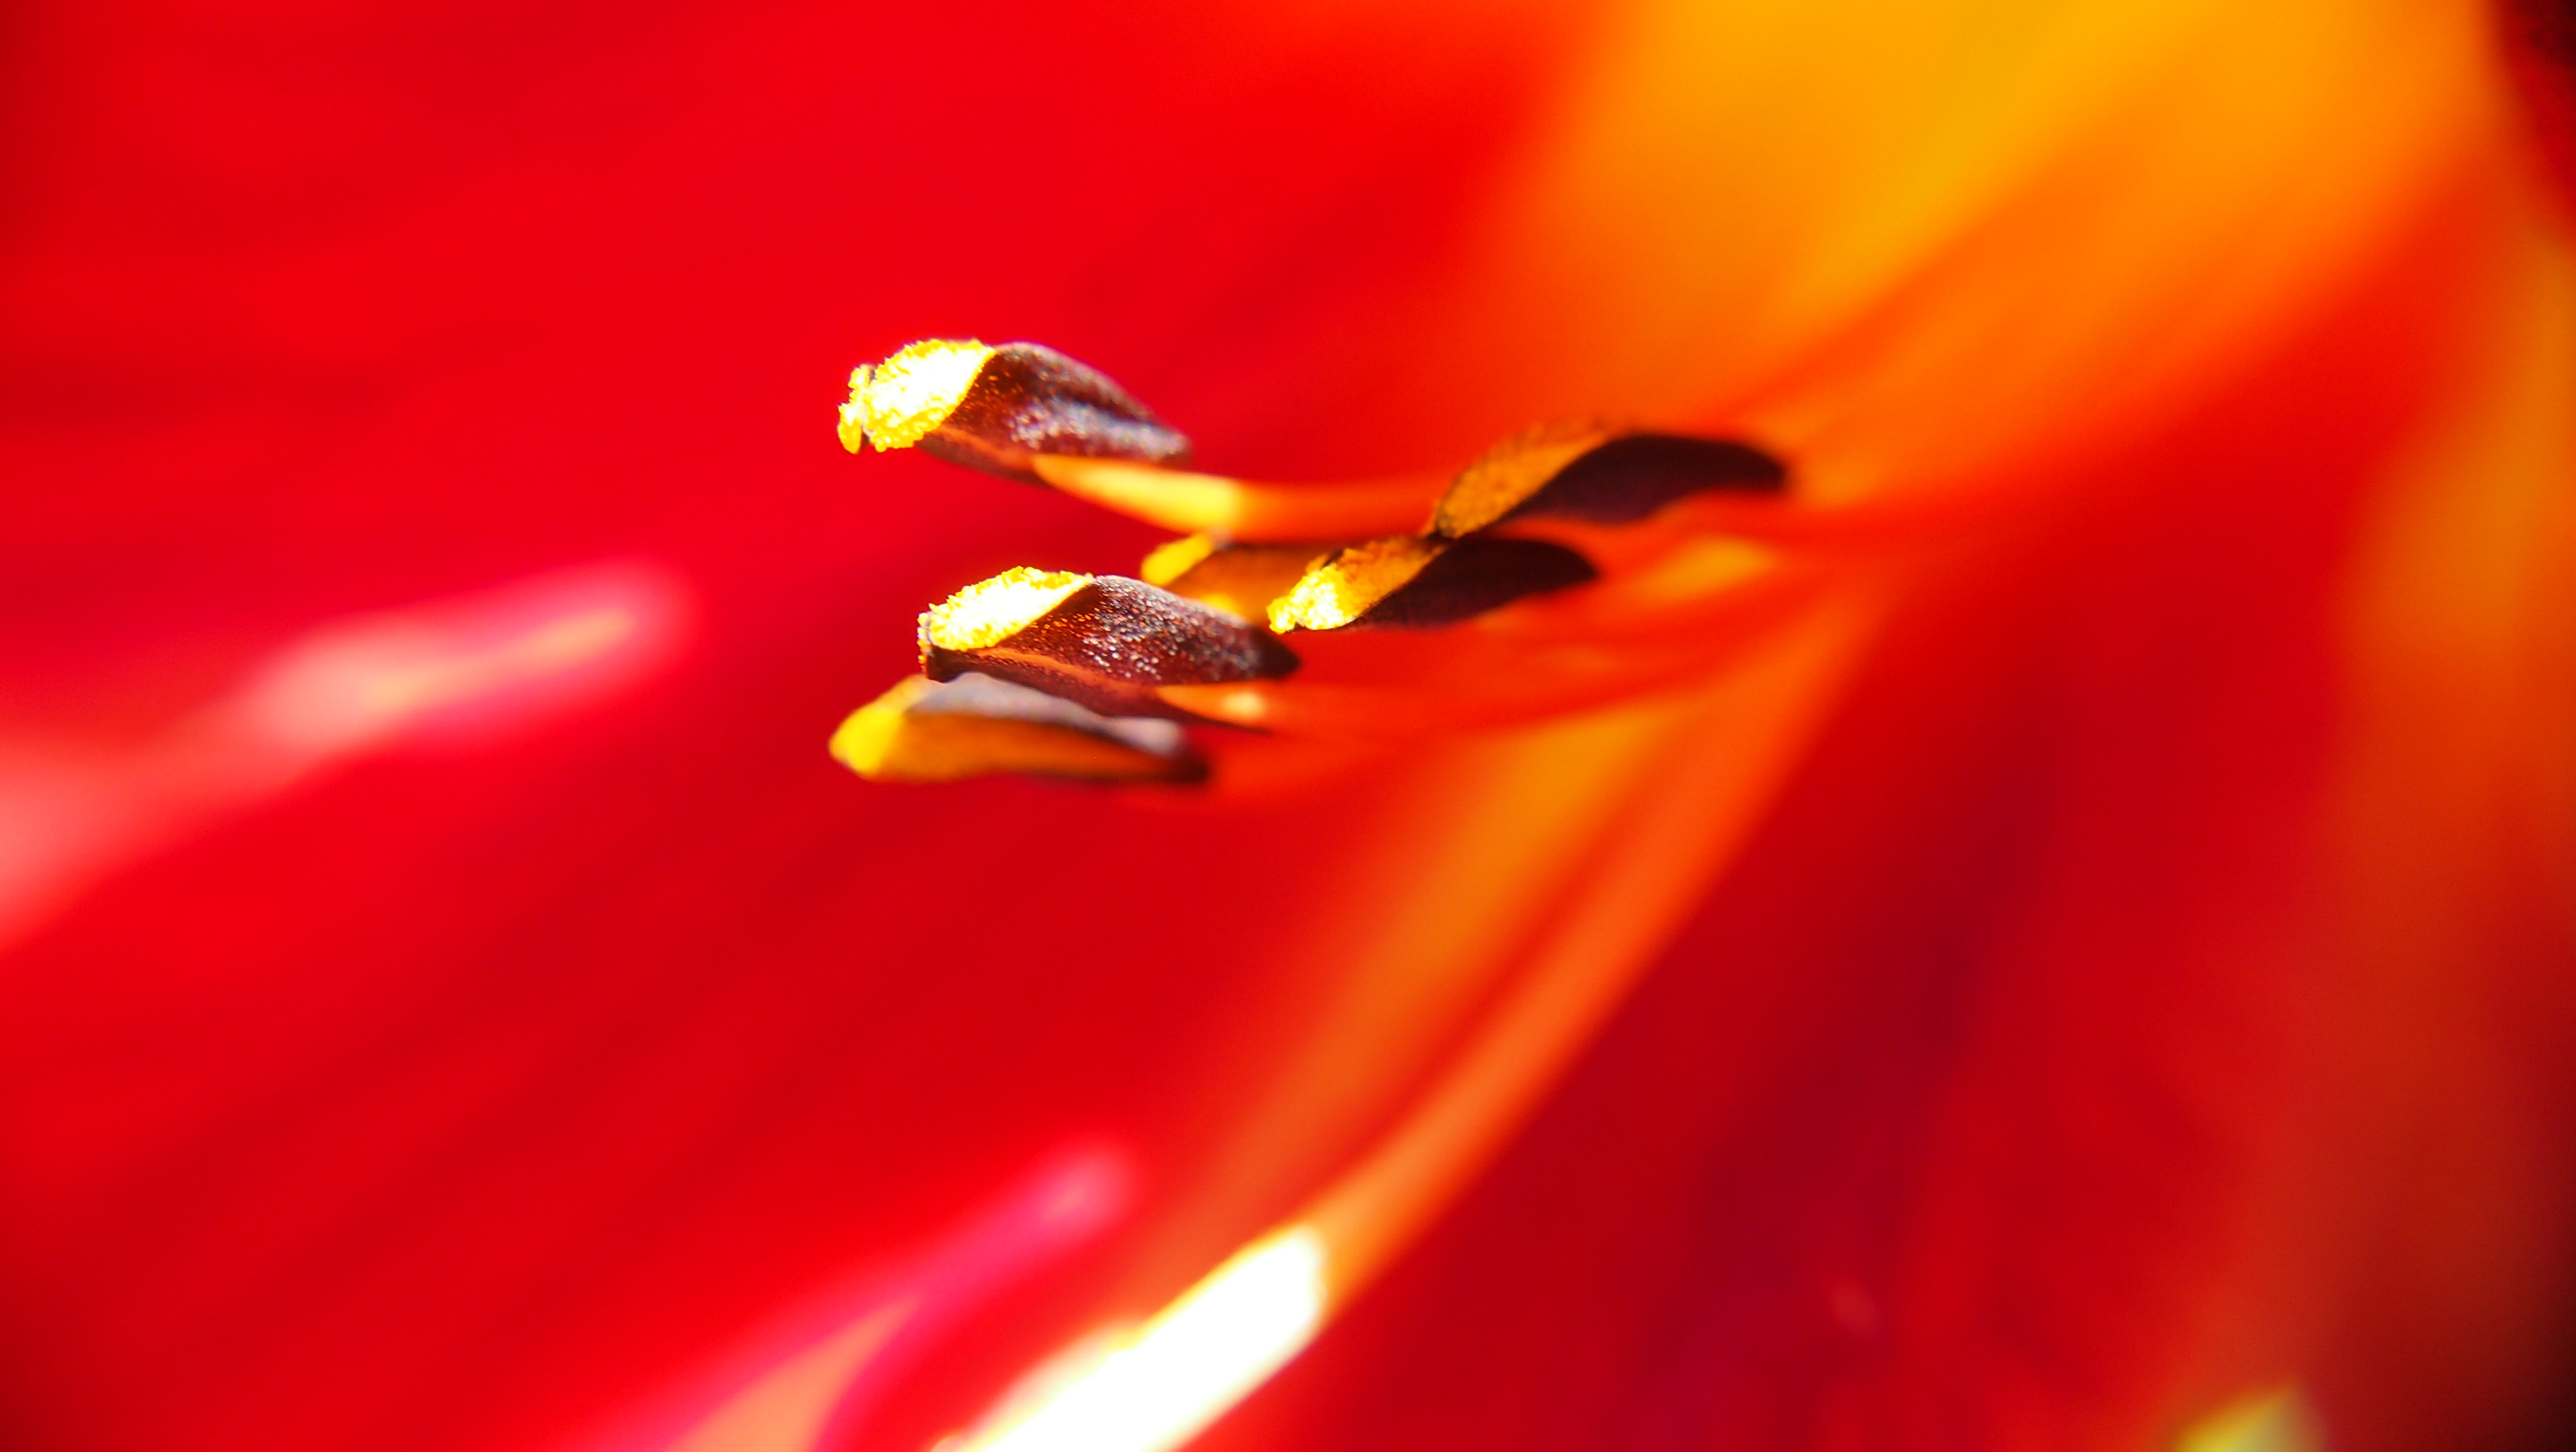
nature, plant, photography, flower, petal, red, macro, yellow, closeup, flowers, close up, creativecommons, macro photography, flowering plant, computer wallpaper, land plant